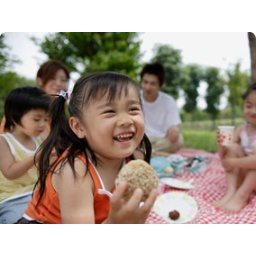
A girl having lunch by the trees with her family